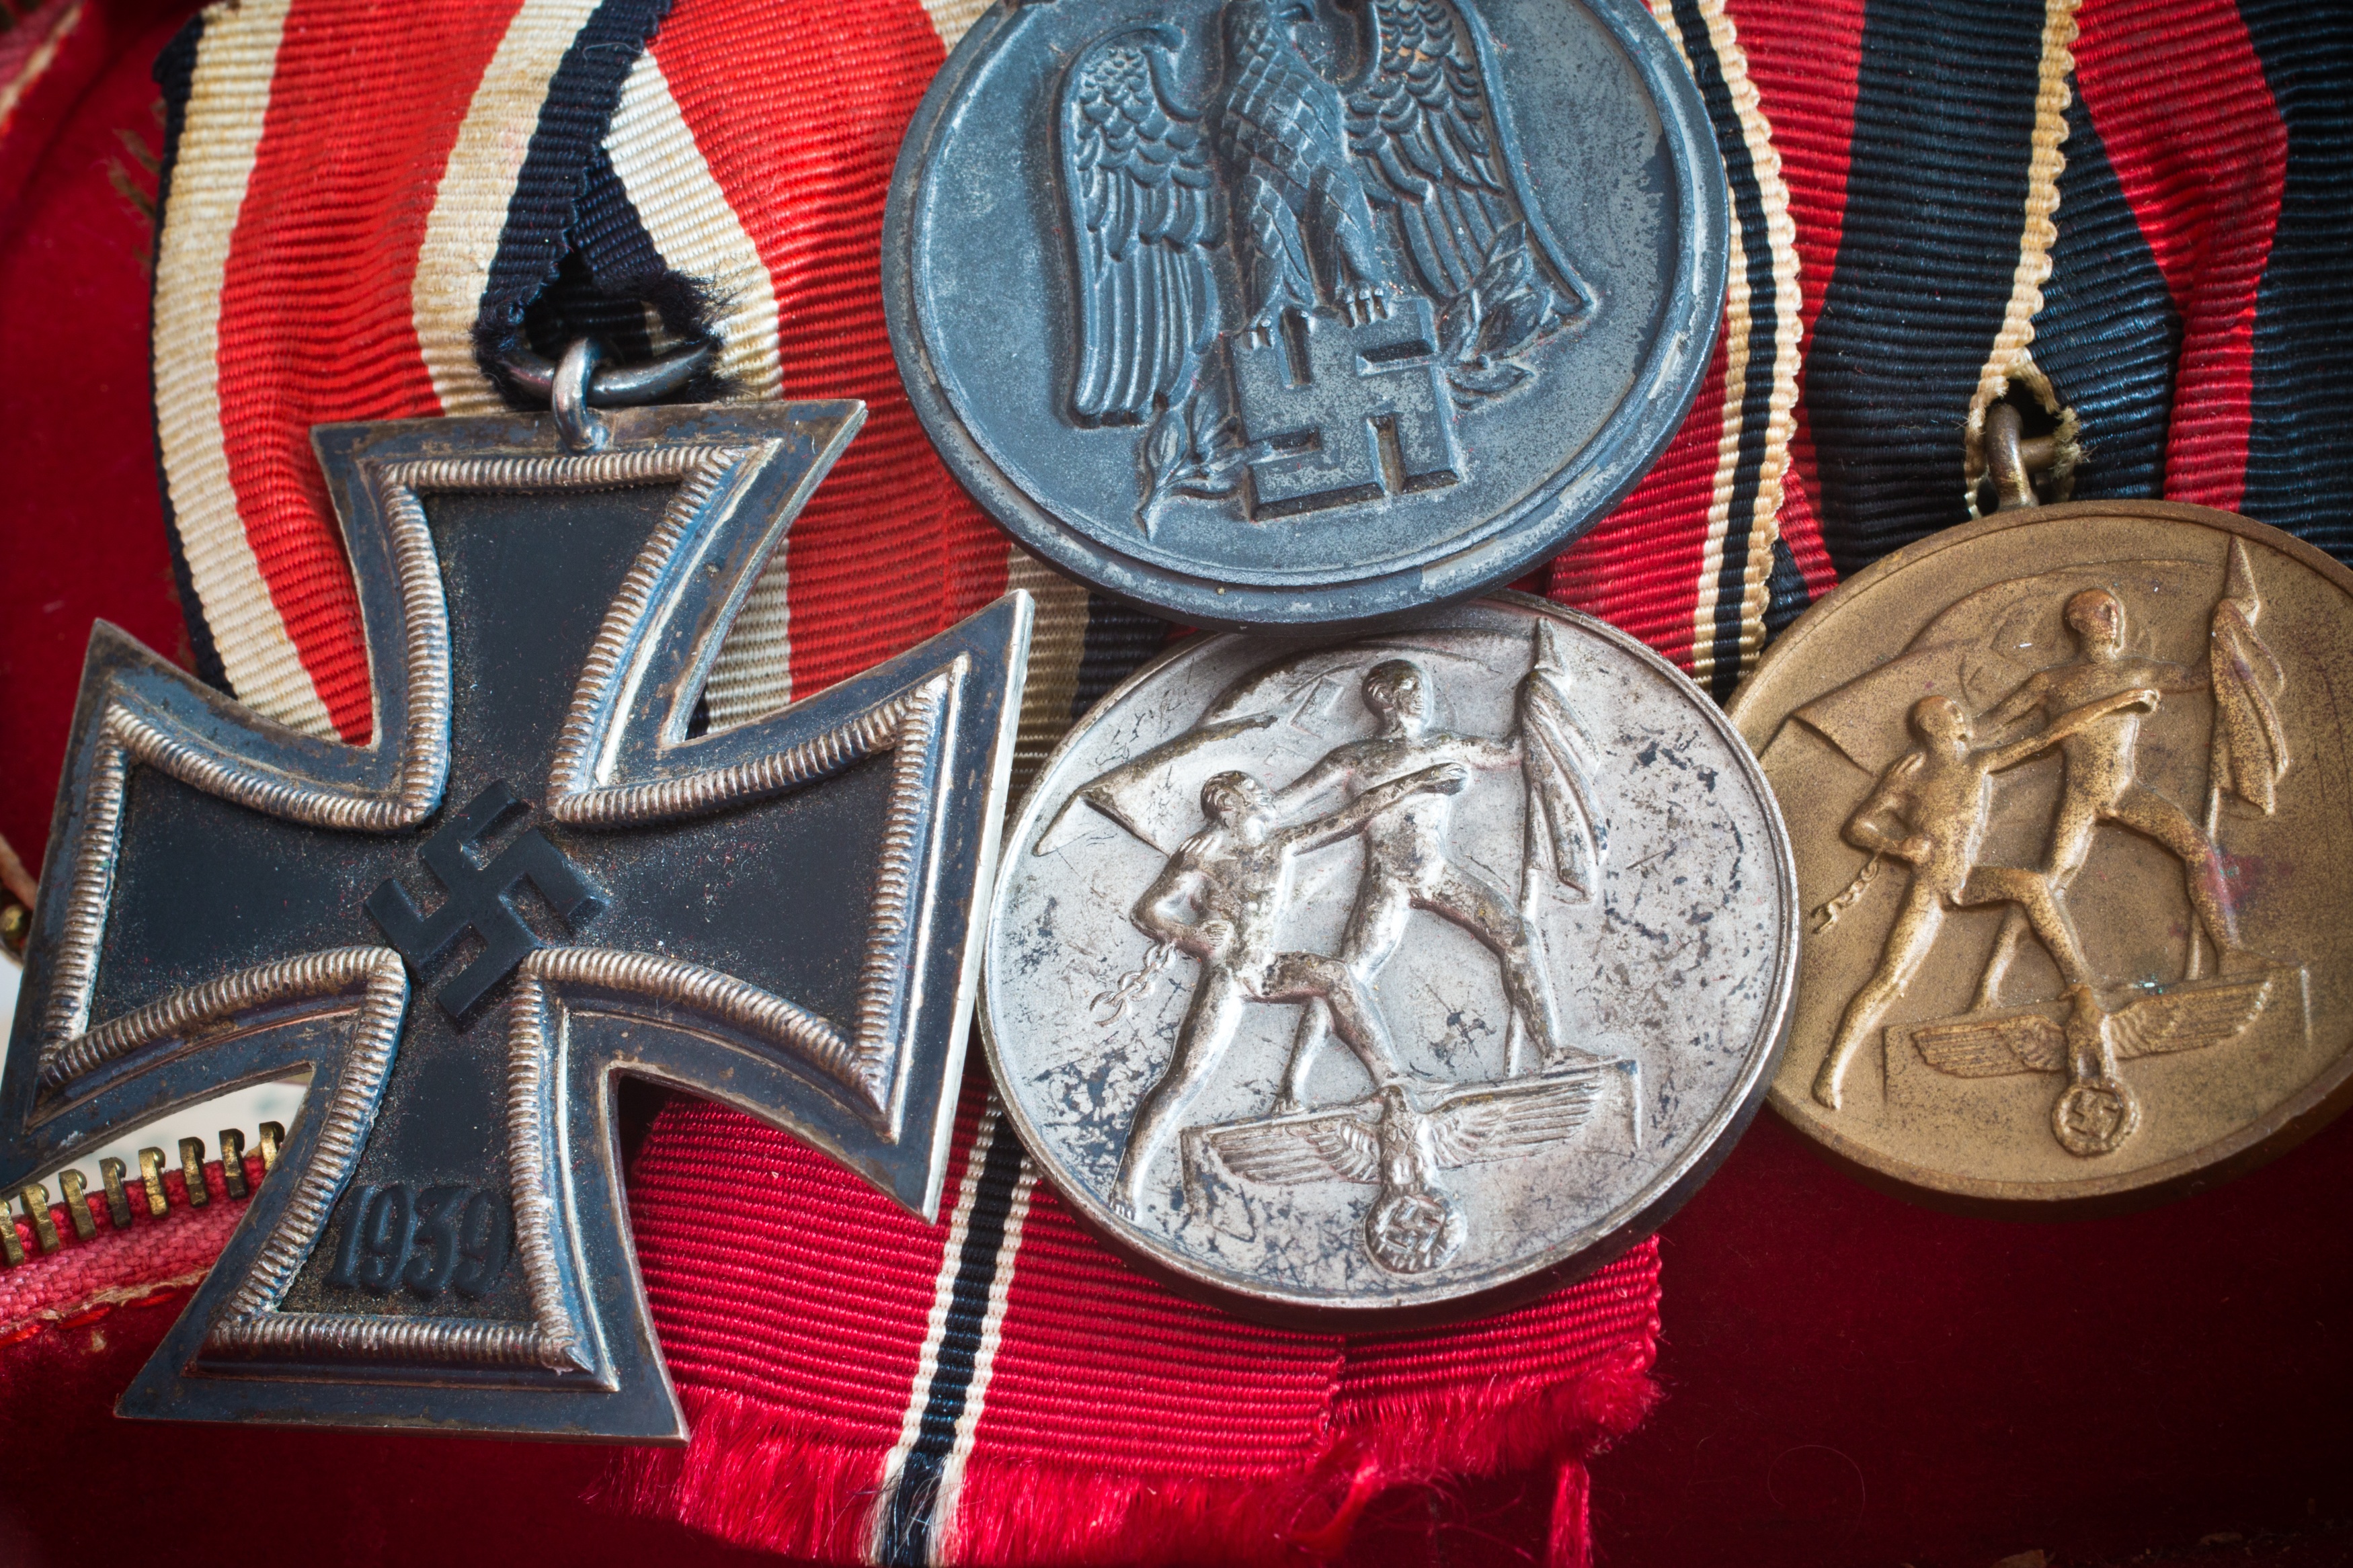
soldier, war, order, history, medal, historically, award, world war ii, documentation, iron cross second class